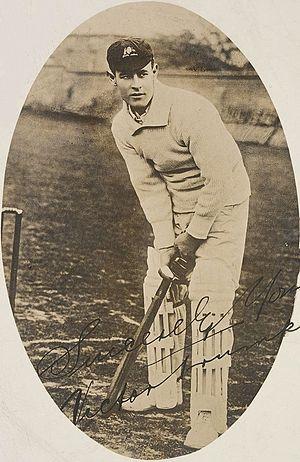
L'équipe d’Australie de cricket représente l’Australie dans les compétitions internationales majeures, comme la Coupe du monde de cricket, et dans les trois principales formes de cricket international : le Test cricket, le One-day International et le Twenty20 international.
Le rugby à XIII est un sport populaire en Australie, notamment dans les États de Nouvelle-Galles du Sud et du Queensland où le rugby à XIII est le sport hivernal dominant.